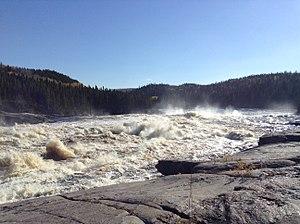
Les chutes Chaudière à l'automne
La rivière Ashuapmushuan, autrefois appelée Chamouchouane, est une rivière canadienne de la province de Québec qui alimente le lac Saint-Jean. Elle prend sa source dans le lac Ashuapmushuan et coule vers le sud-est pour se déverser dans le lac Saint-Jean. Son nom, d'origine innu, signifie « Là où l'on guette l'orignal ».